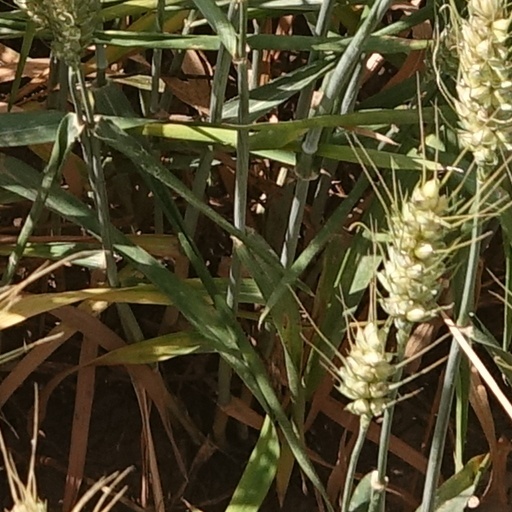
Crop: wheat